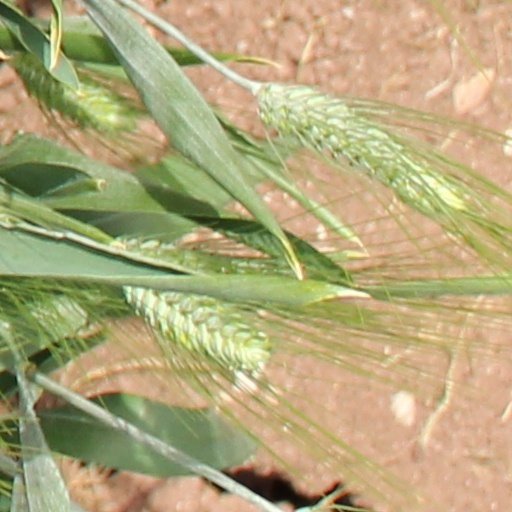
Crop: wheat